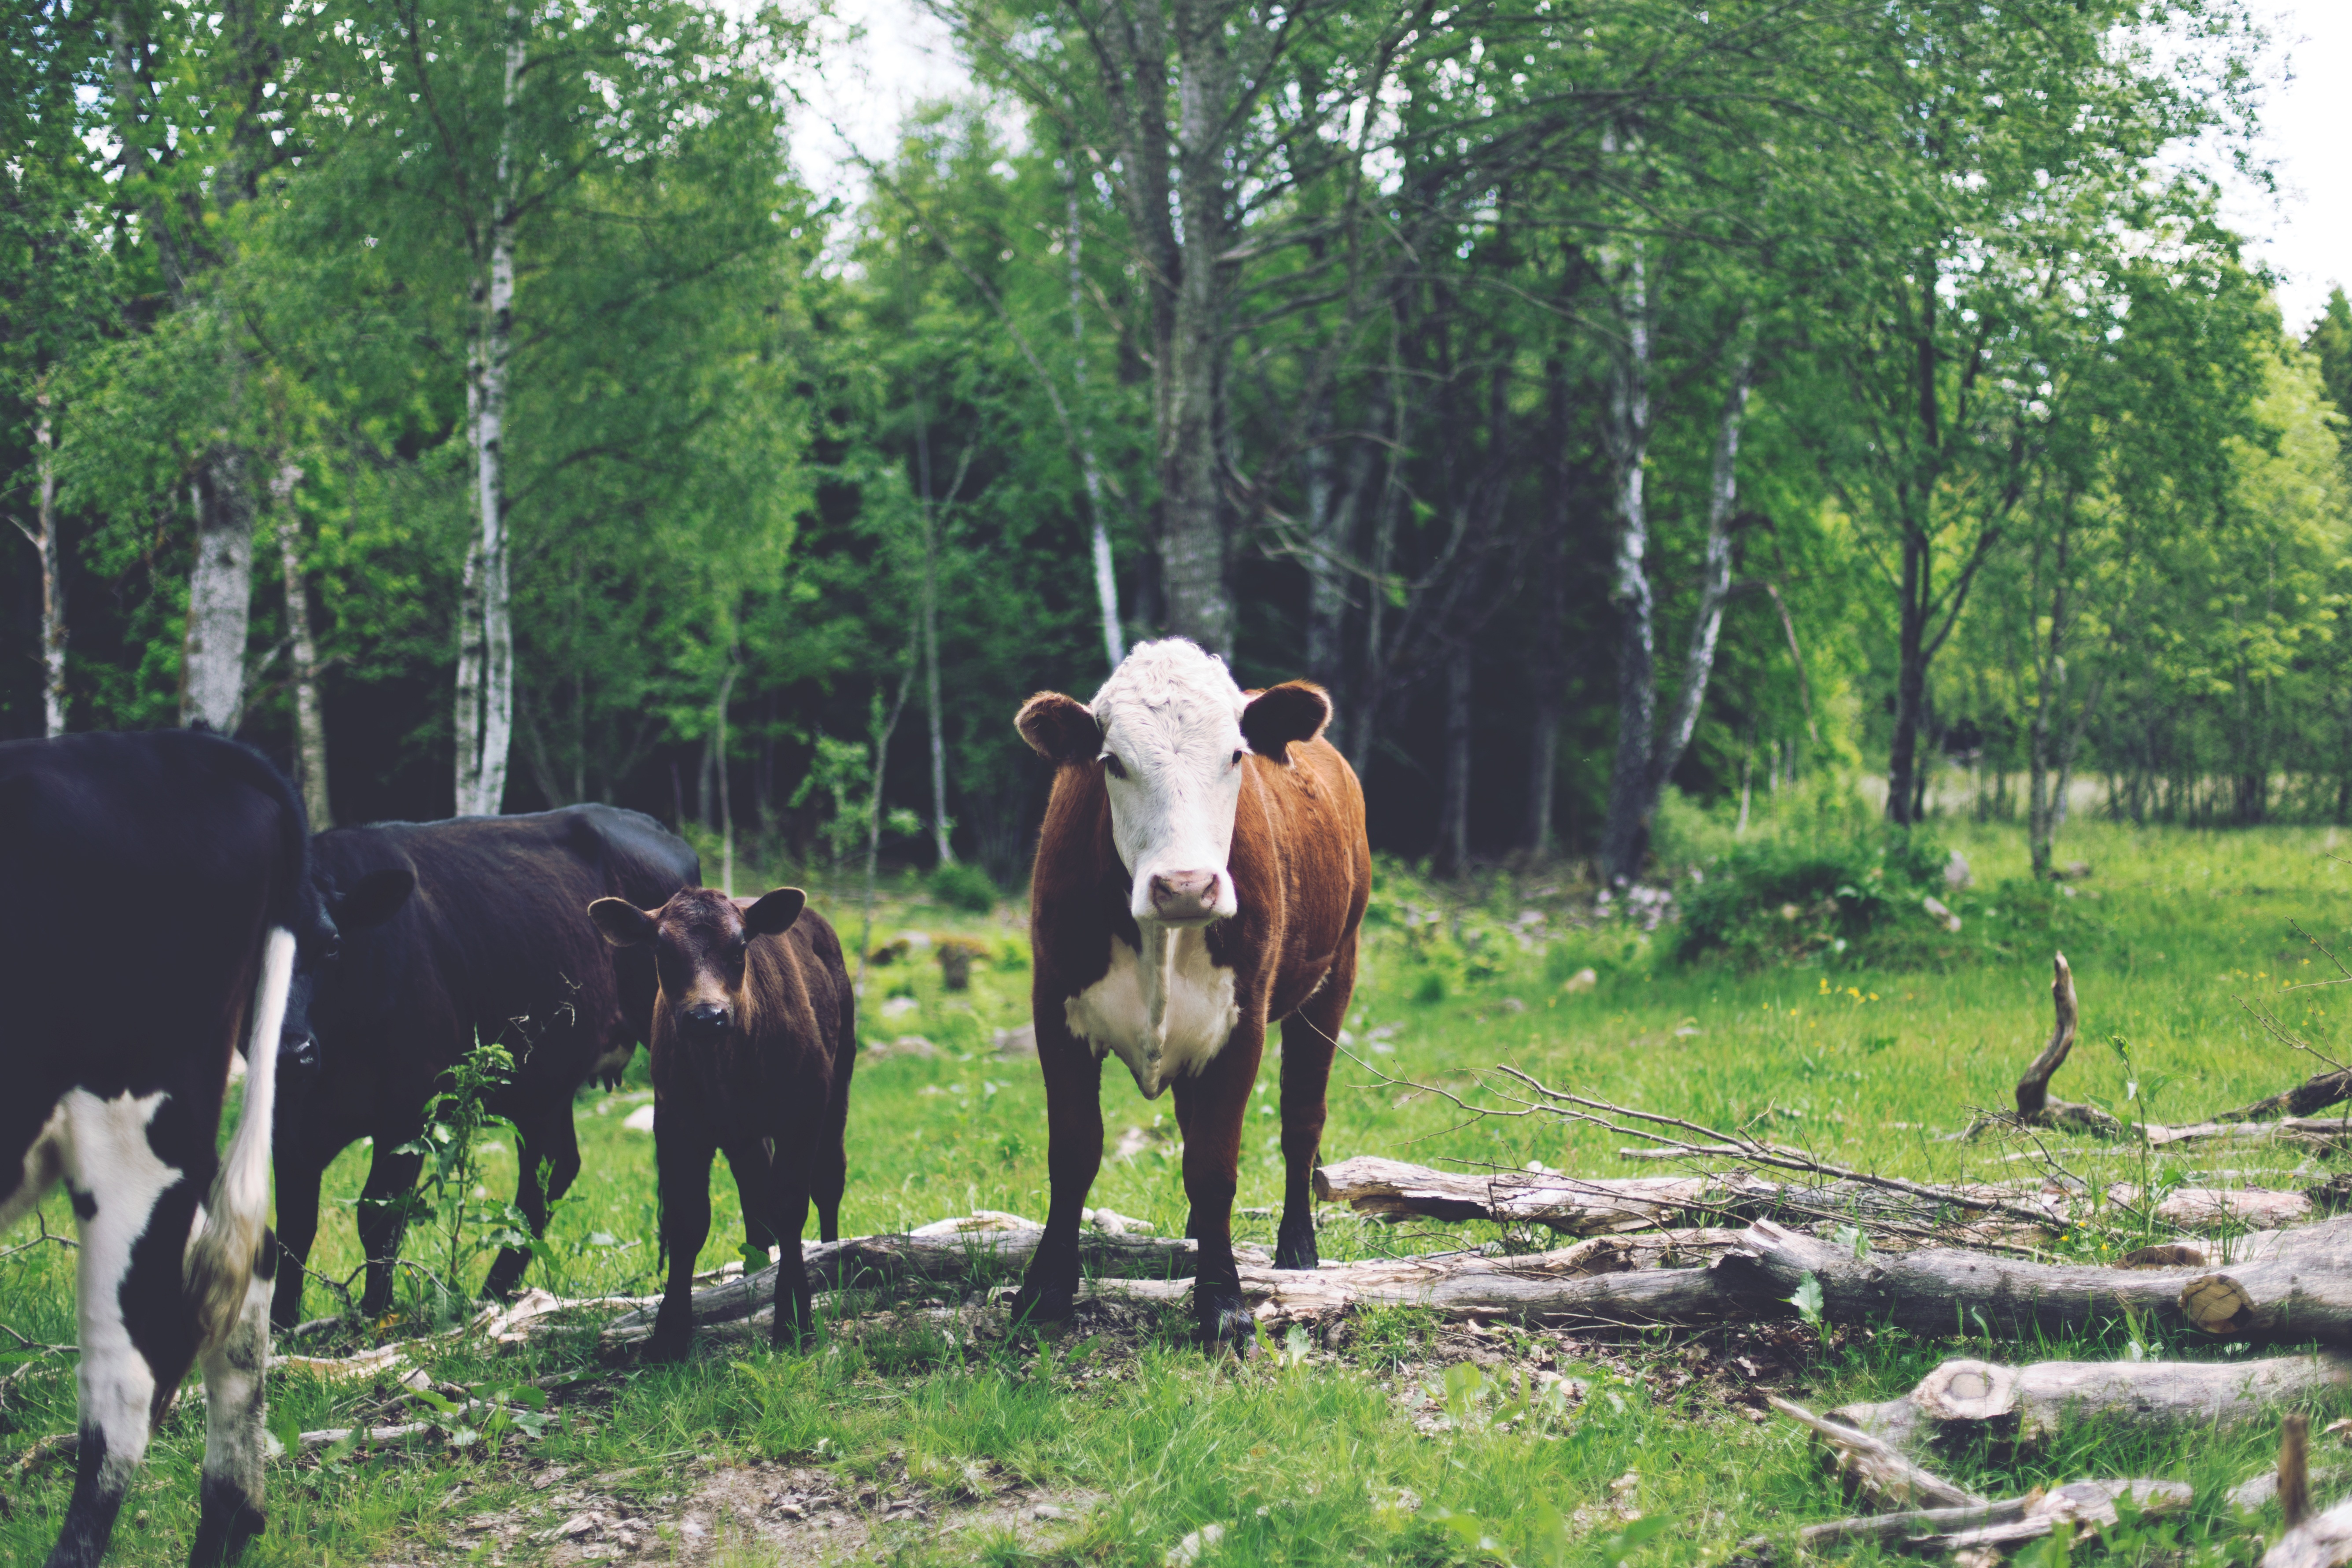
nature, grass, field, farm, meadow, countryside, rural, cattle, herd, pasture, grazing, livestock, ranch, bovine, calf, trees, cows, animals, domestic, habitat, dairy, rural area, natural environment, cattle like mammal